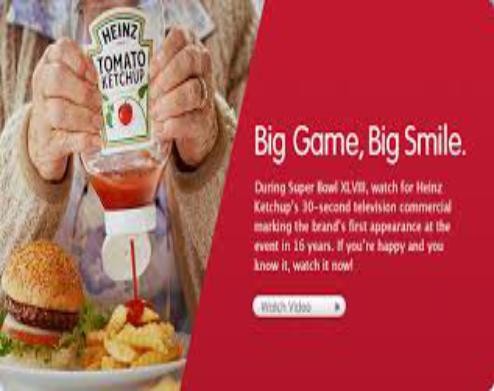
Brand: H. J. Heinz
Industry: Food